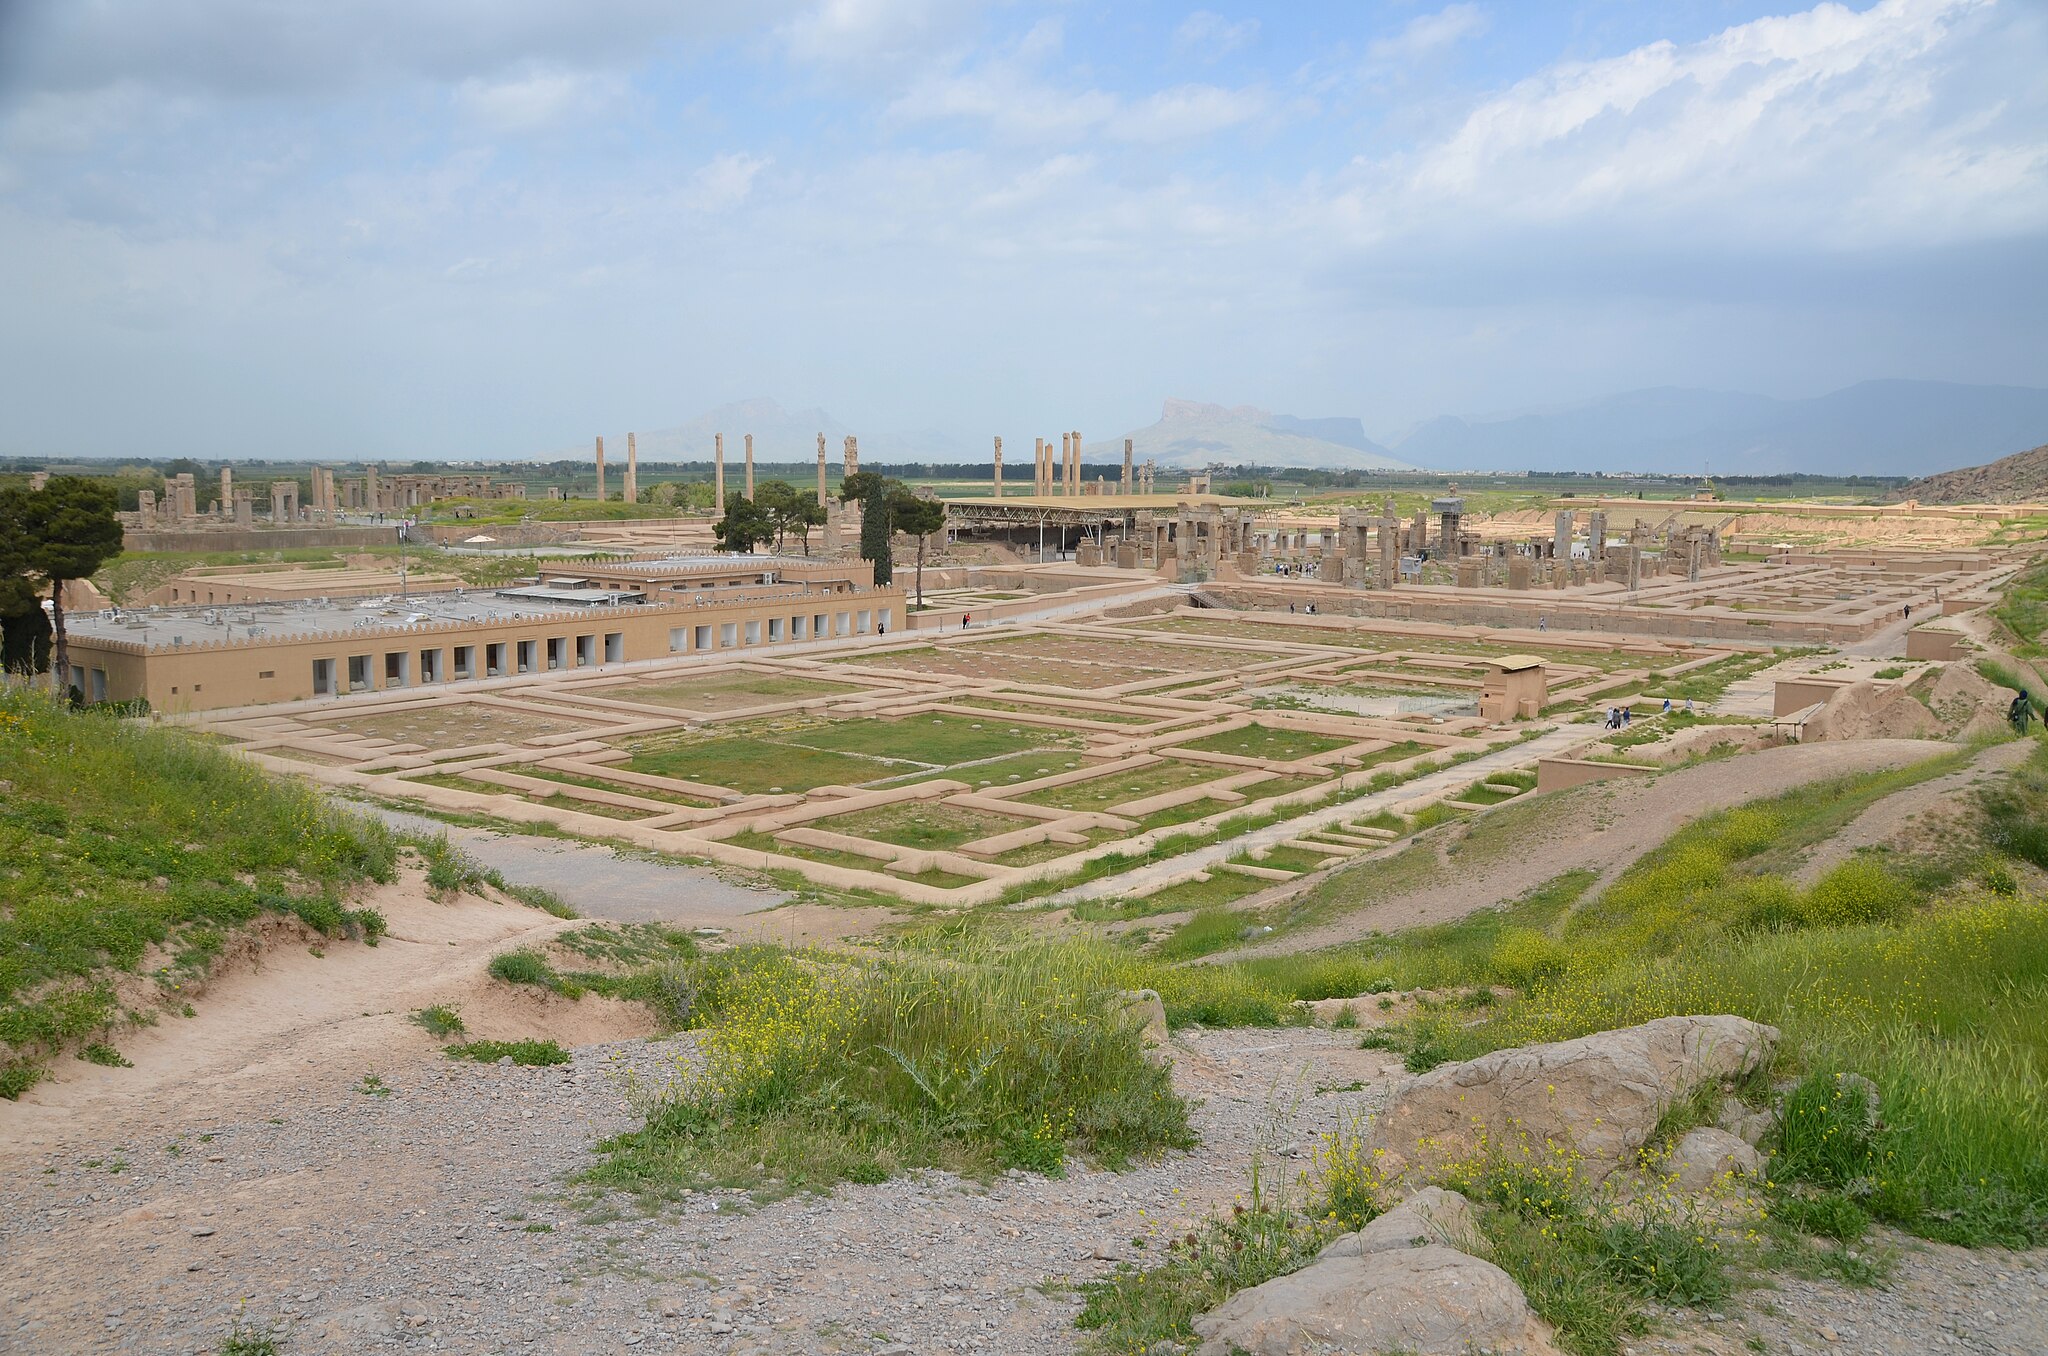
Title: General view of Persepolis, Iran (5)
Description: A general view of Persepolis, the ceremonial capital of the Achaemenid Persian Empire, in Persia (Persis/Fars), southwestern Iran
Date: 22 April 2019, 08:33:34 (according to Exif data)
Categories: Photographs by Carole Raddato, Flickr images reviewed by FlickreviewR 2, 2019 in Persepolis, Iran photographs taken on 2019-04-22, General views of Persepolis